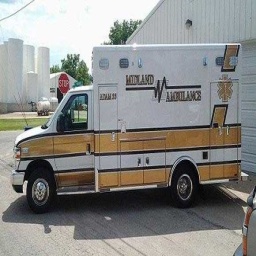
Label: ambulance